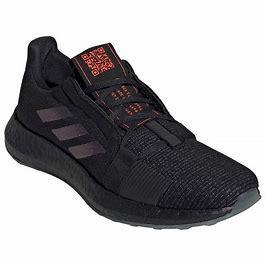
Brand: Adidas
Model: Senseboost Go